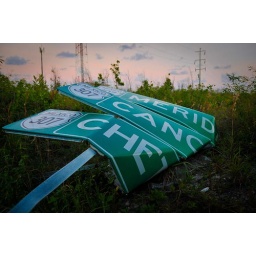
A road sign outside Mahahual. Destroyed by Hurricane Dean last year, the place still carries signs of the wreckage.